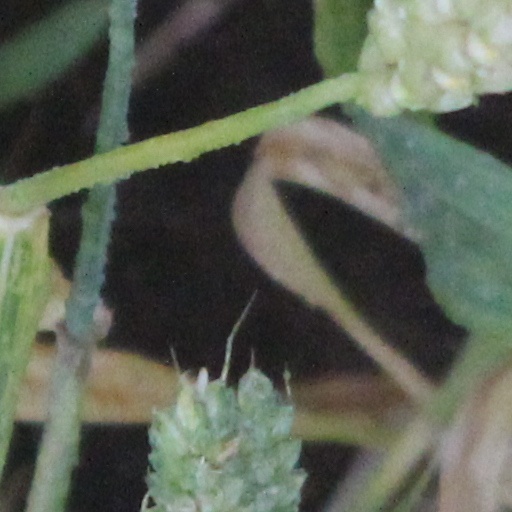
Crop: wheat